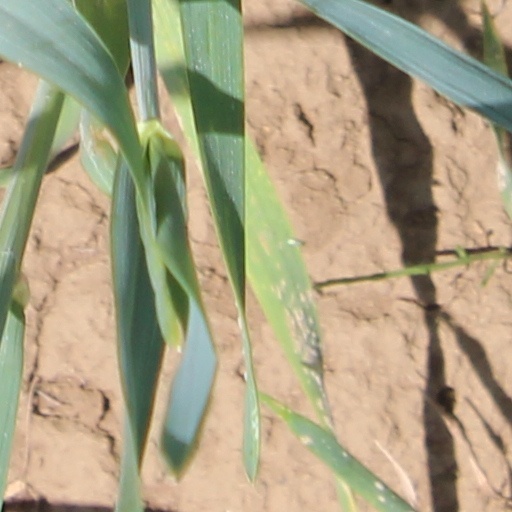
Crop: wheat